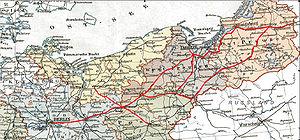
La ligne de Prusse-Orientale, également appelée ligne orientale en abrégé, était une chemin de fer d'État de la Prusse qui reliait Berlin, la capitale, à la province de Prusse-Orientale au long des 740 kilomètres jusqu'à la frontière de l'Empire russe près d'Eydtkuhnen, nom allemand de Tchernychevskoïe qui se situe à l'actuelle frontière entre l'oblast de Kaliningrad et la Lituanie. Depuis que la frontière Oder-Neisse et l'oblast de Kaliningrad furent établis suite à la conférence de Potsdam en 1945, la ligne est partagée entre les réseaux ferroviaires en Allemagne, en Pologne et en Russie.